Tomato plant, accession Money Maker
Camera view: vertical (180 deg); turntable rotation: 0 degrees
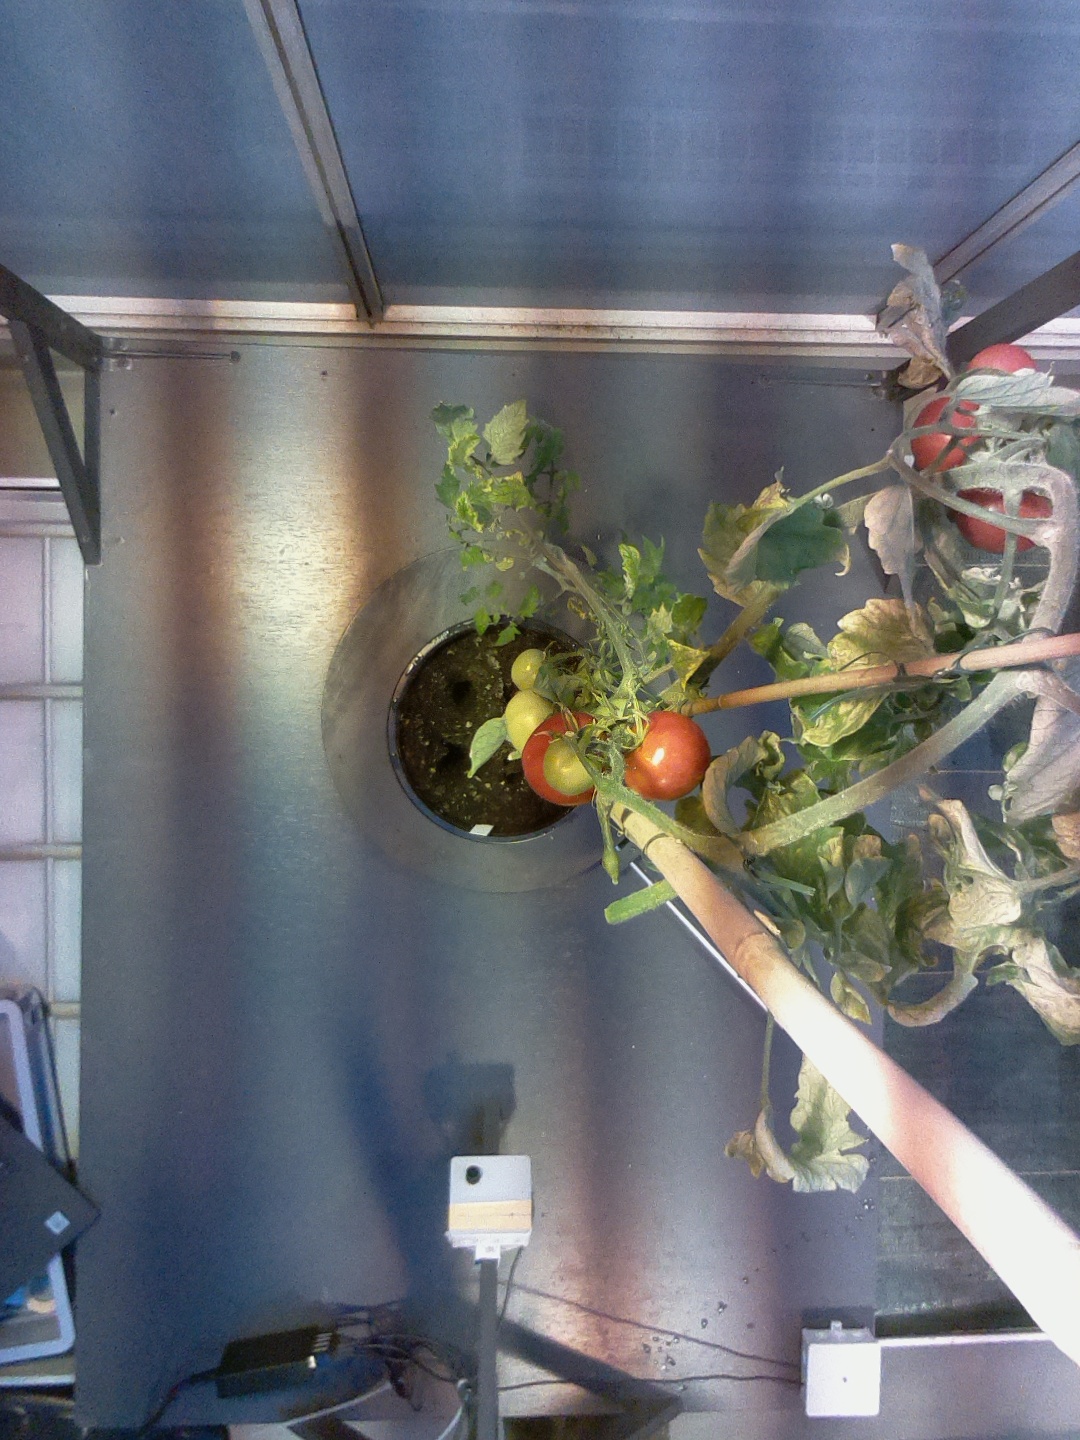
BBCH growth stage 85: 50%-60% of fruits show typical fully ripe color